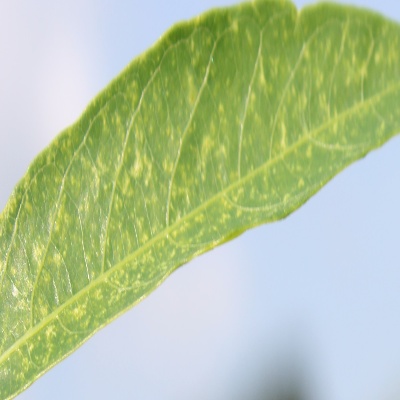
Crop: Cassava
Condition: green mite